NATO School

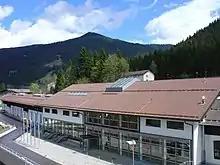
NSO's main building

The NATO School Oberammergau provides courses of instruction in nine main disciplines, mostly one week in duration, in the fields of: